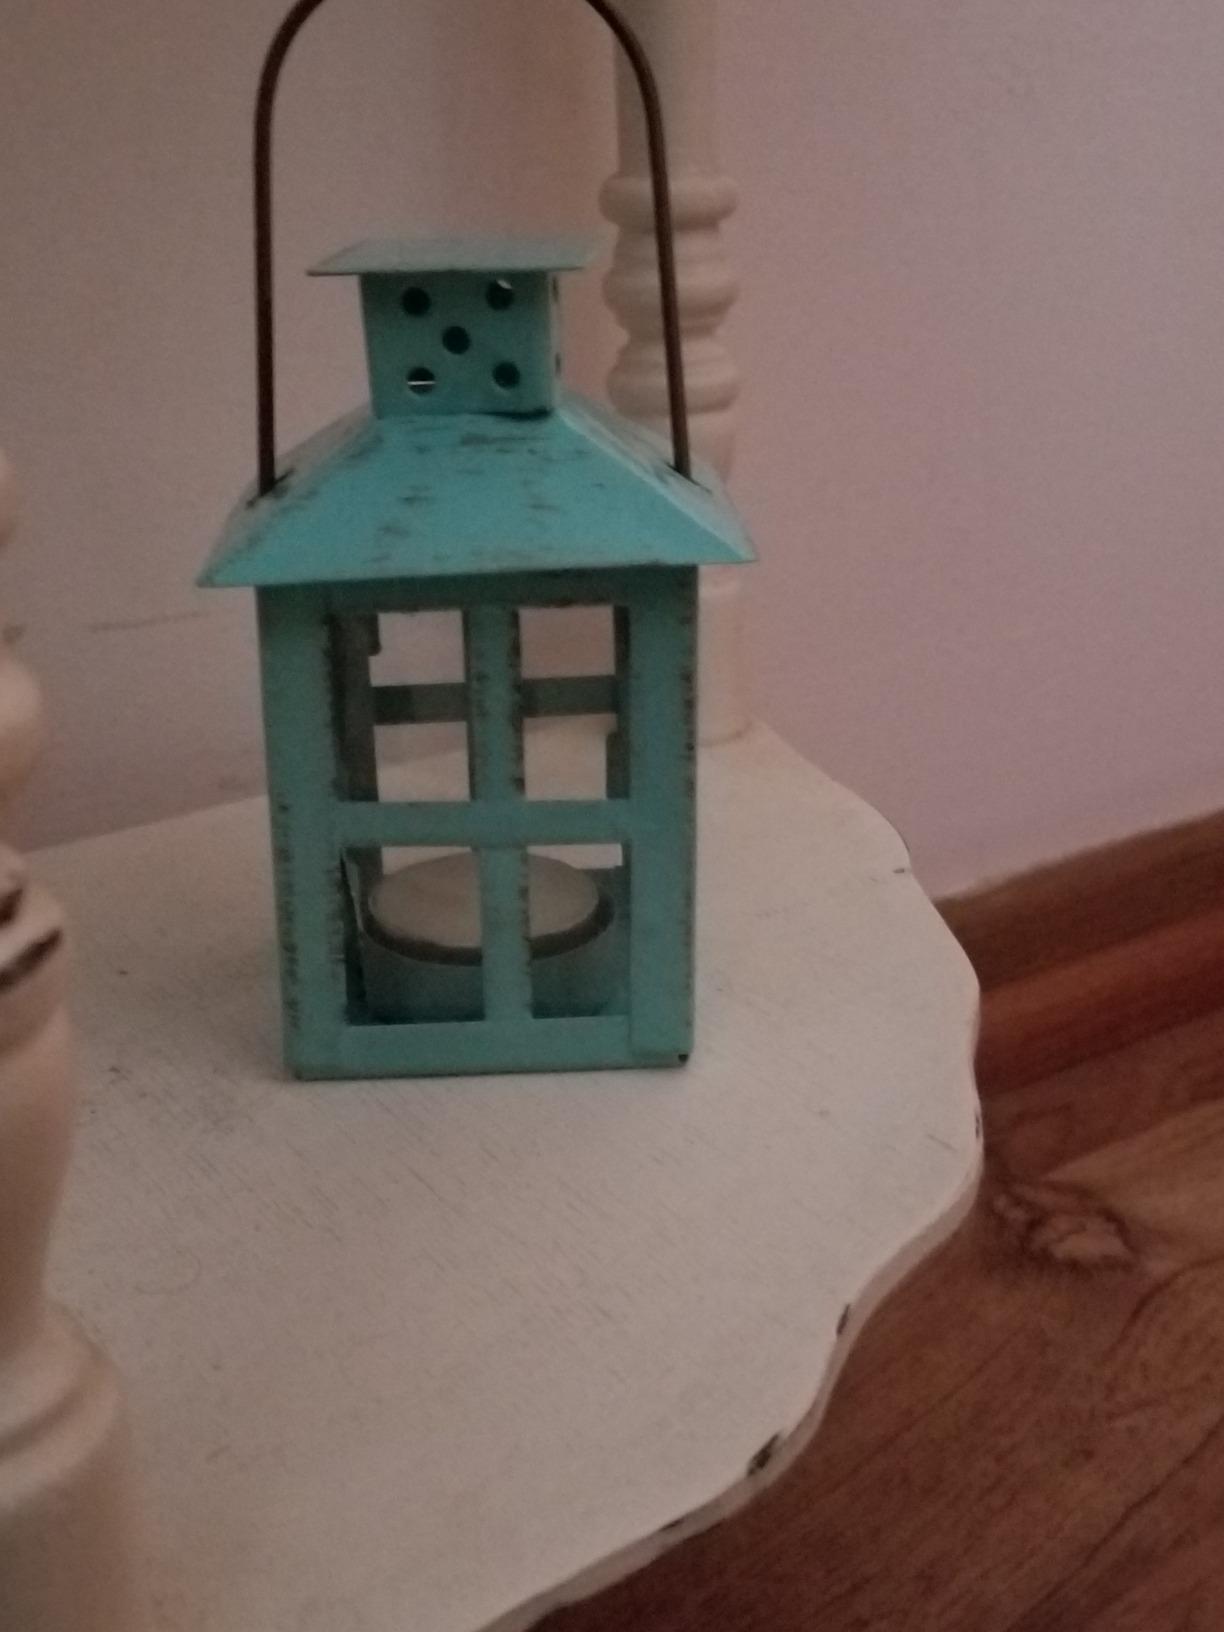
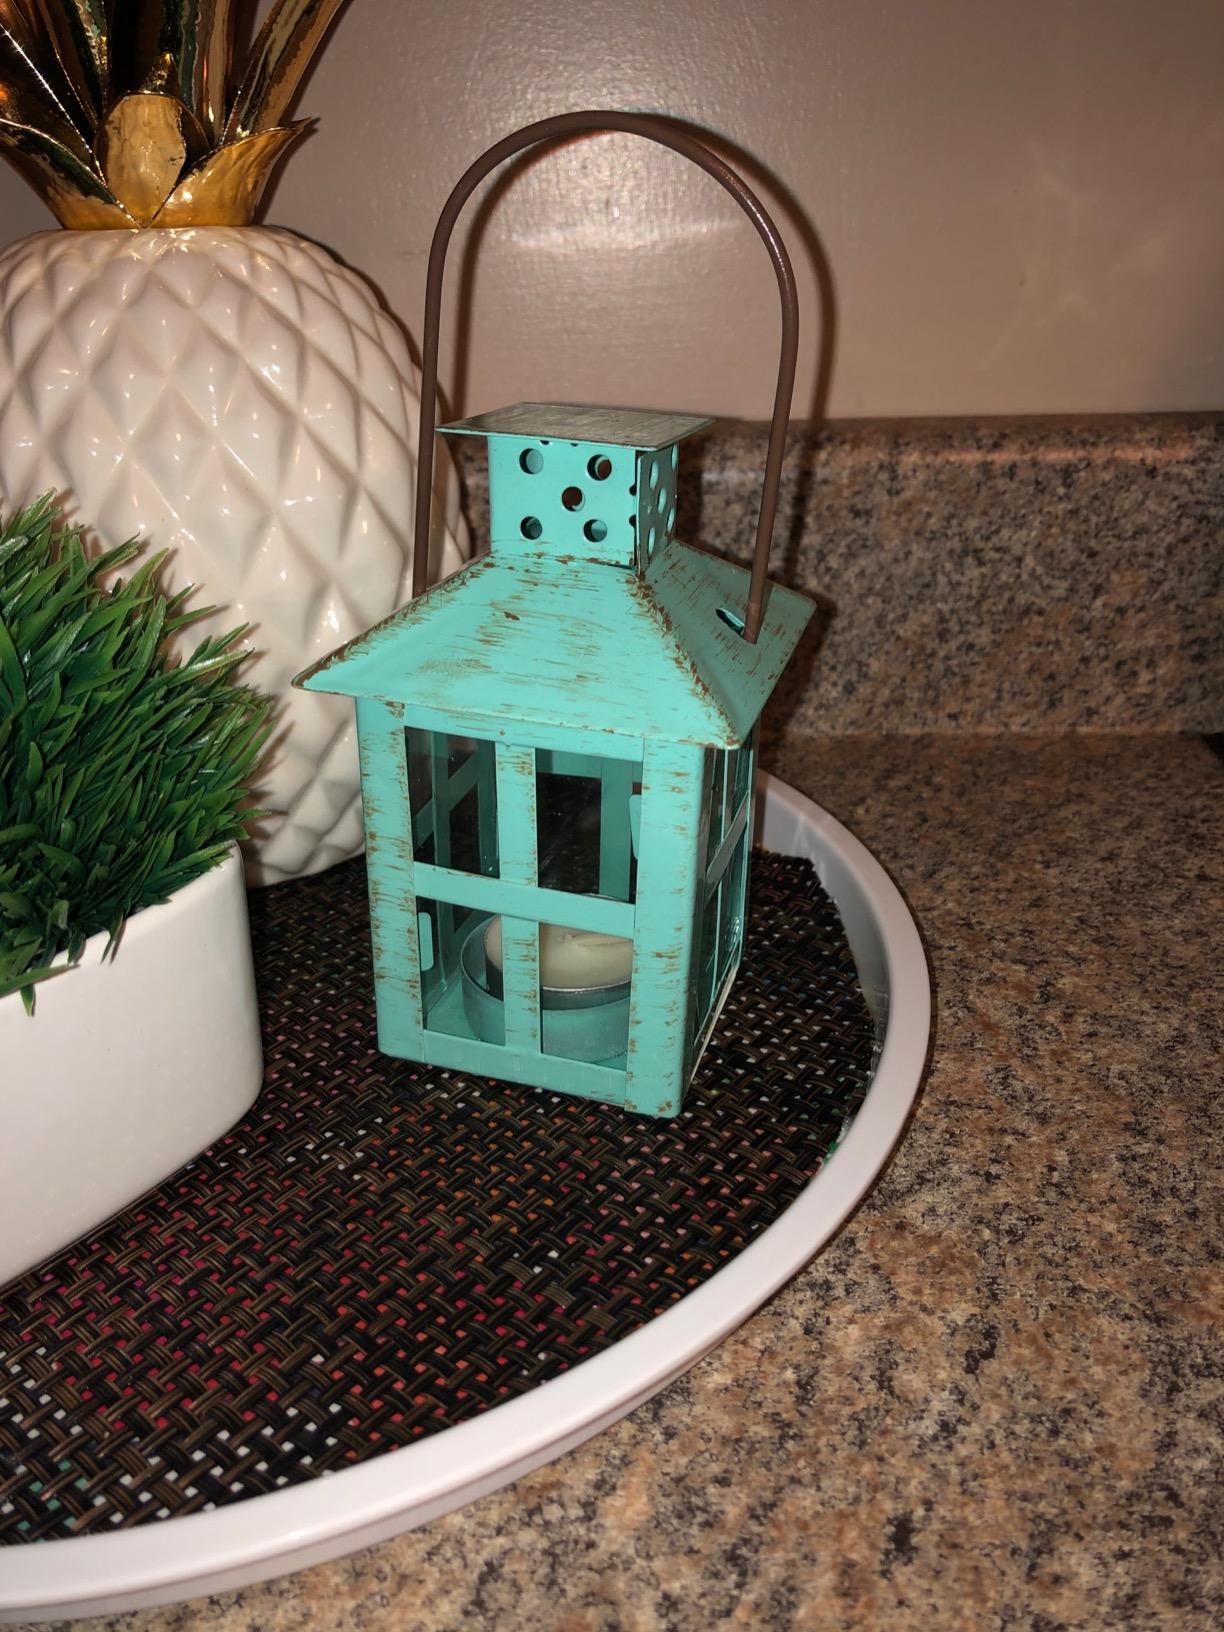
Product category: lantern
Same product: yes